Butuan

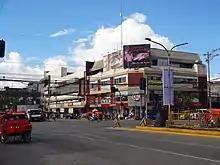
Downtown Butuan

Butuan is the commercial, industrial, and administrative center of the Caraga region. It is a strategic trading hub in Northern Mindanao with major roads connecting it to other main cities on the island such as Davao, Cagayan de Oro, Malaybalay, Surigao, and soon, Tandag. It hosts one of the busiest airports in the country, the Bancasi Airport, serving around 525,000 passengers in 2012. Cebu Pacific and Philippine Airlines serve the airport. Meanwhile, the nearby Nasipit International Port and in-city Masao Port provide for its shipping and cargo needs.